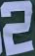
Number: 2